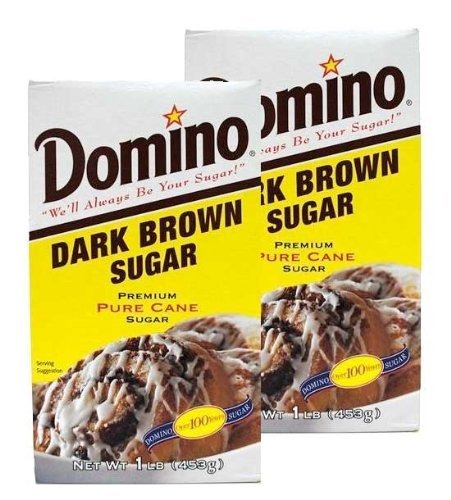
Item Name: Domino Dark Brown Sugar 16 oz (Pack of 4)
Value: 4.0
Unit: Count

Price: 15.95